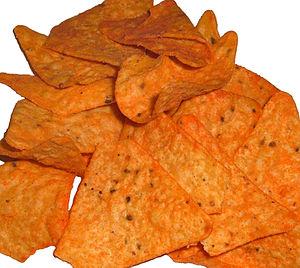
Doritos est une marque de chips tortillas assaisonnées créée par Arch West et produites depuis 1964 par l'entreprise alimentaire américaine Frito-Lay. Les Doritos sont des triangles de maïs frits et aromatisés, une recette qui s'inspire des inspirant des topoto mexicains. Doritos propose plus d'une centaine de saveurs différentes. Au Canada, on parle de « Doritos » pour désigner les tortillas au fromage d'une façon générale.